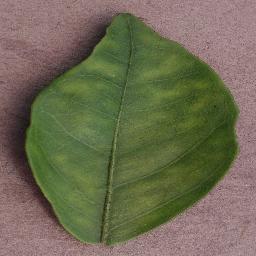
Label: Orange___Haunglongbing_(Citrus_greening)